Question: Please indicate a possible affordance area of the drink_with_bottle that can be used for holding
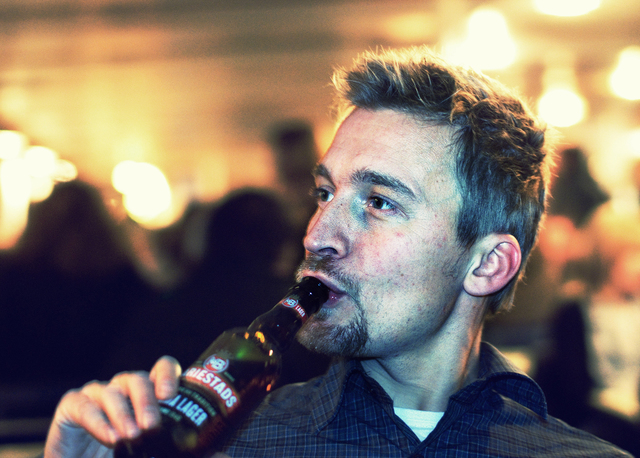
Answer: [111.5, 279, 331.5, 453]